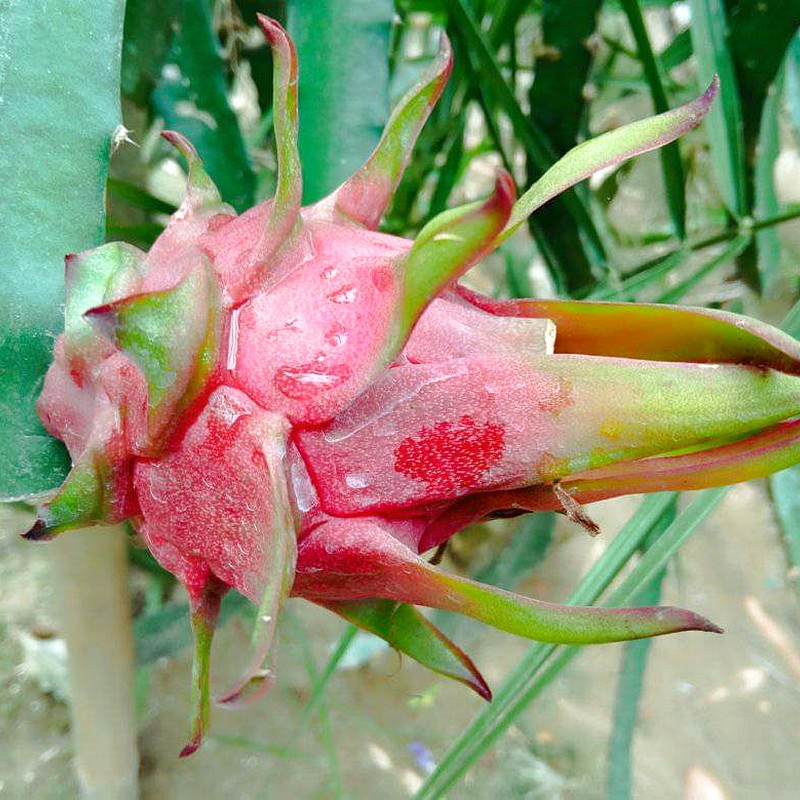
Label: Fresh Dragon Fruit